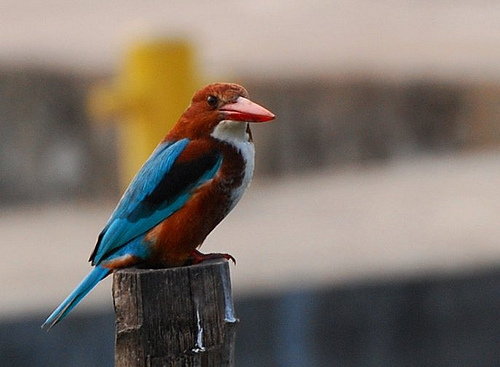
this bird has a brown head with a red bull and under belly, also a black and blue body.
this magnificent specimen has a brown belly and breast, white neck, brown crest and back, with blue primaries and tail.
a bird with a large orange bill, red crown, white throat and blue secondaries.
this bird is vivid red, blue, and white in color with a large red beak, and red eye rings.
a burnt orange and blue bird with a very large orange beak.
an orange, blue, and white bird with a thick orange beak.
this particular bird has a belly that is red and black and whitethe colorful bird has a breast comprised of white, red and black tones.
a very colorful bird with a large red bill and blue wings and tail.
this colorful bird has markings of blue, orange, and white, with a bright red bill that is long and thick.
Species: White Breasted Kingfisher